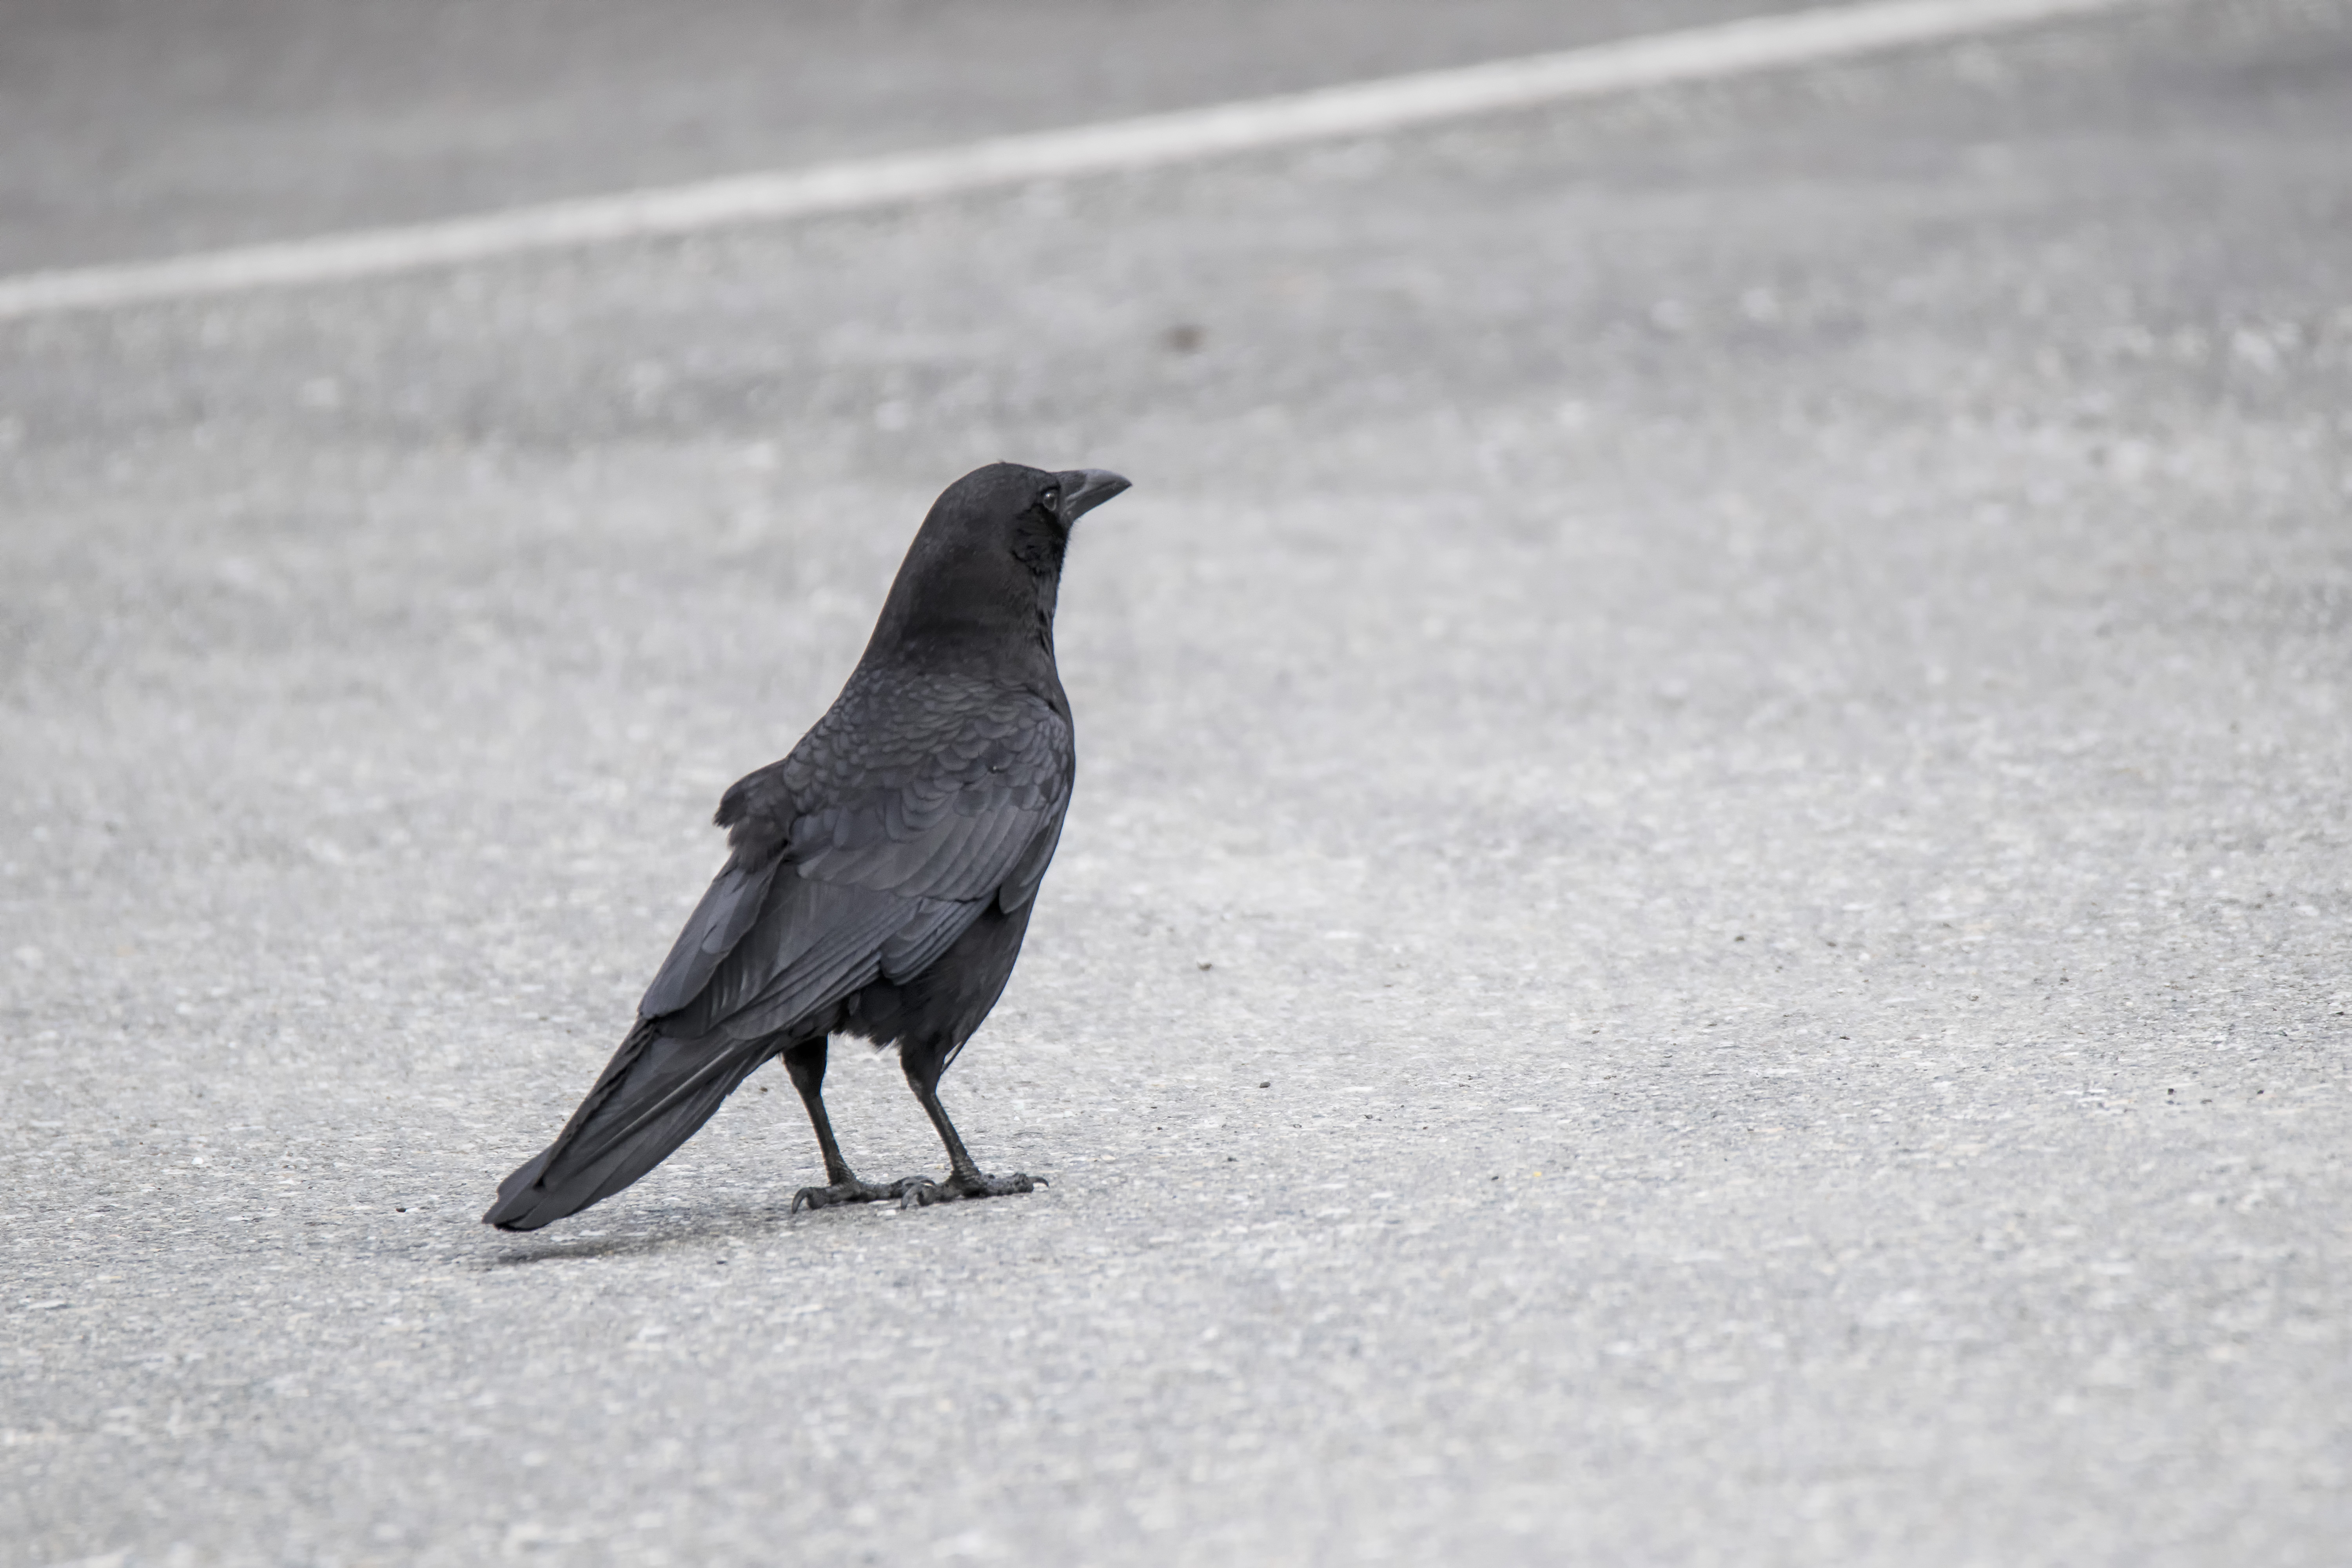
snow, winter, bird, wing, beak, black, fauna, crow, american, canada, vertebrate, raven, quebec, corneille, sherbrooke, oiseau, damrique, american crow, perching bird, emberizidae, crow like bird